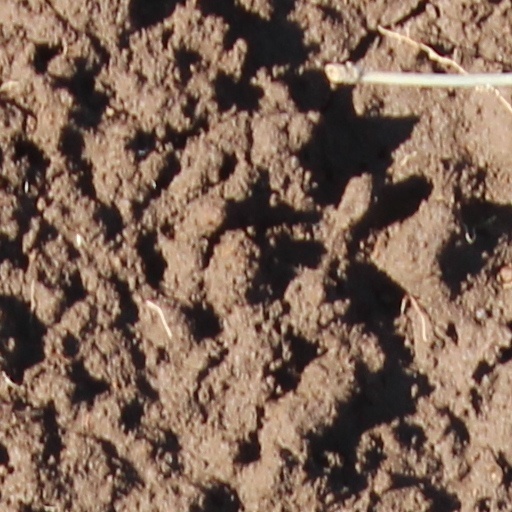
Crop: wheat